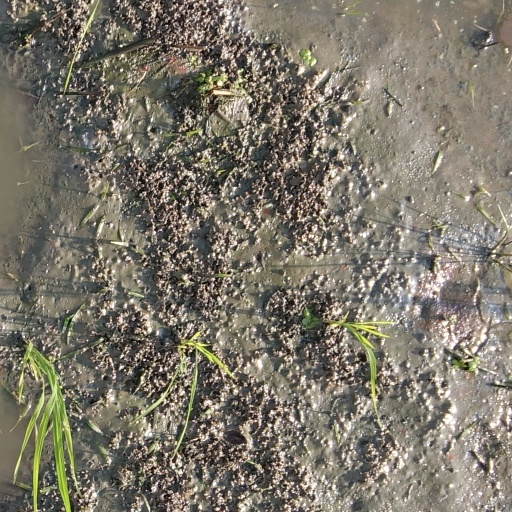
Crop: rice